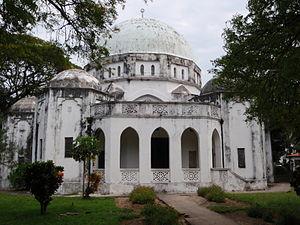
L'islam est une religion importante en nombre de fidèles en Tanzanie : environ 35 % des habitants de ce qui constituait le Tanganyika sont musulmans, et l'archipel de Zanzibar compte 99 % de musulmans. La Tanzanie est entrée dans l'orbite de la civilisation musulmane dès le début du second millénaire, et l'islam sunnite s'y est implanté petit à petit par le commerce.